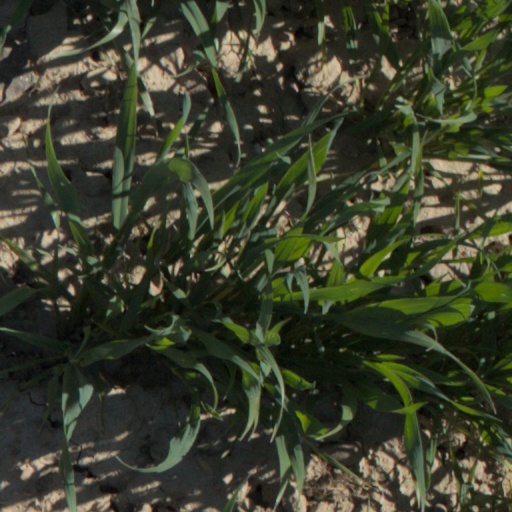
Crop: wheat